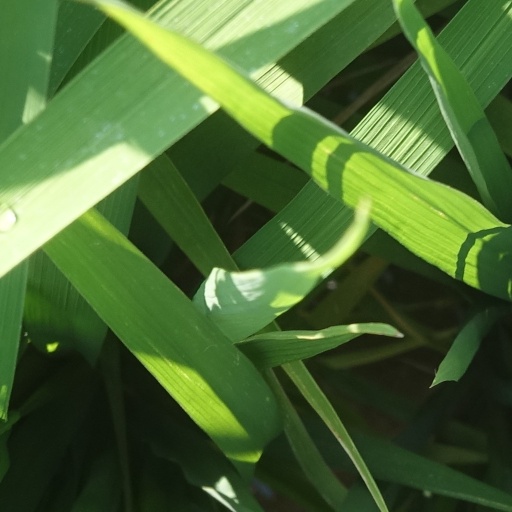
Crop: rice